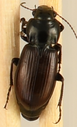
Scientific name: Amara alpina
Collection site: Niwot Ridge NEON (NIWO), plot NIWO_006